Gustave Bertinot

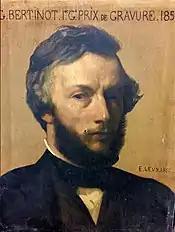
Gustave Bertinot (1855), by Émile Lévy

Gustave Nicolas Bertinot (23 June 1822, Louviers - 19 April 1888, Paris) was a French engraver. He was primarily known for his intaglio work.